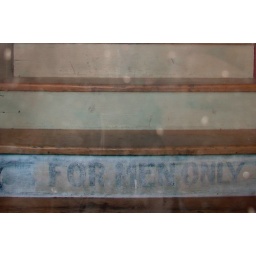
We noticed this set of stairs through a window in an old &amp;quot;abstract and. title&amp;quot; building in Bastrop.